L&YR 111 class

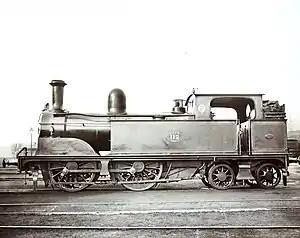
L&YR 0-4-4T No. 112 with long side tanks

The Lancashire and Yorkshire Railway (LY&R) Class 111 were designed by Kitson and Company for William Barton Wright, who had a requirement for a short-distance passenger tank locomotive.